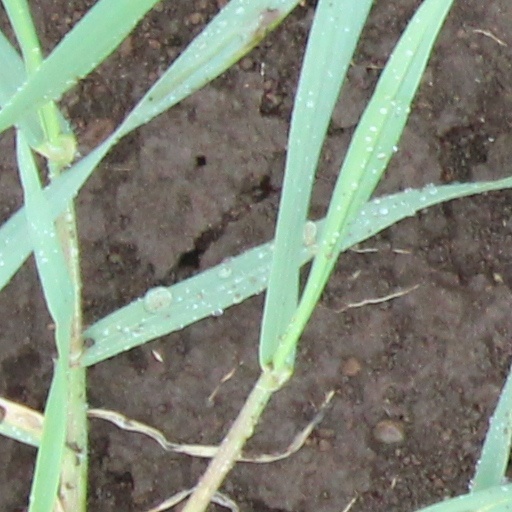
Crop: wheat